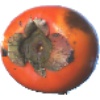
Label: Kaki 1